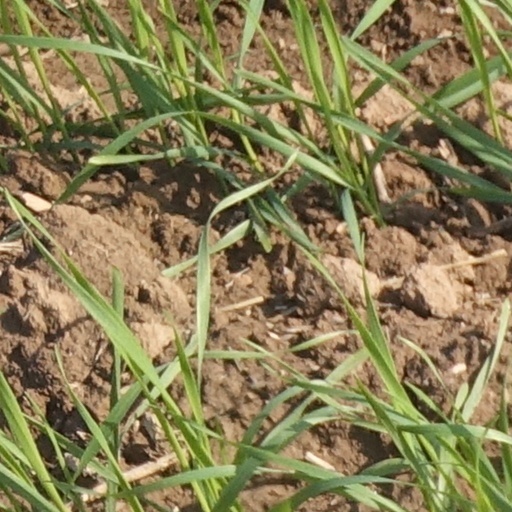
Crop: wheat